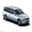
Label: automobile